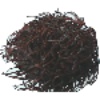
Label: rambutan